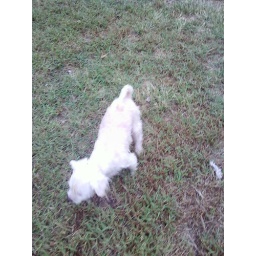
dogee snifft green grass not for long winter is around corner